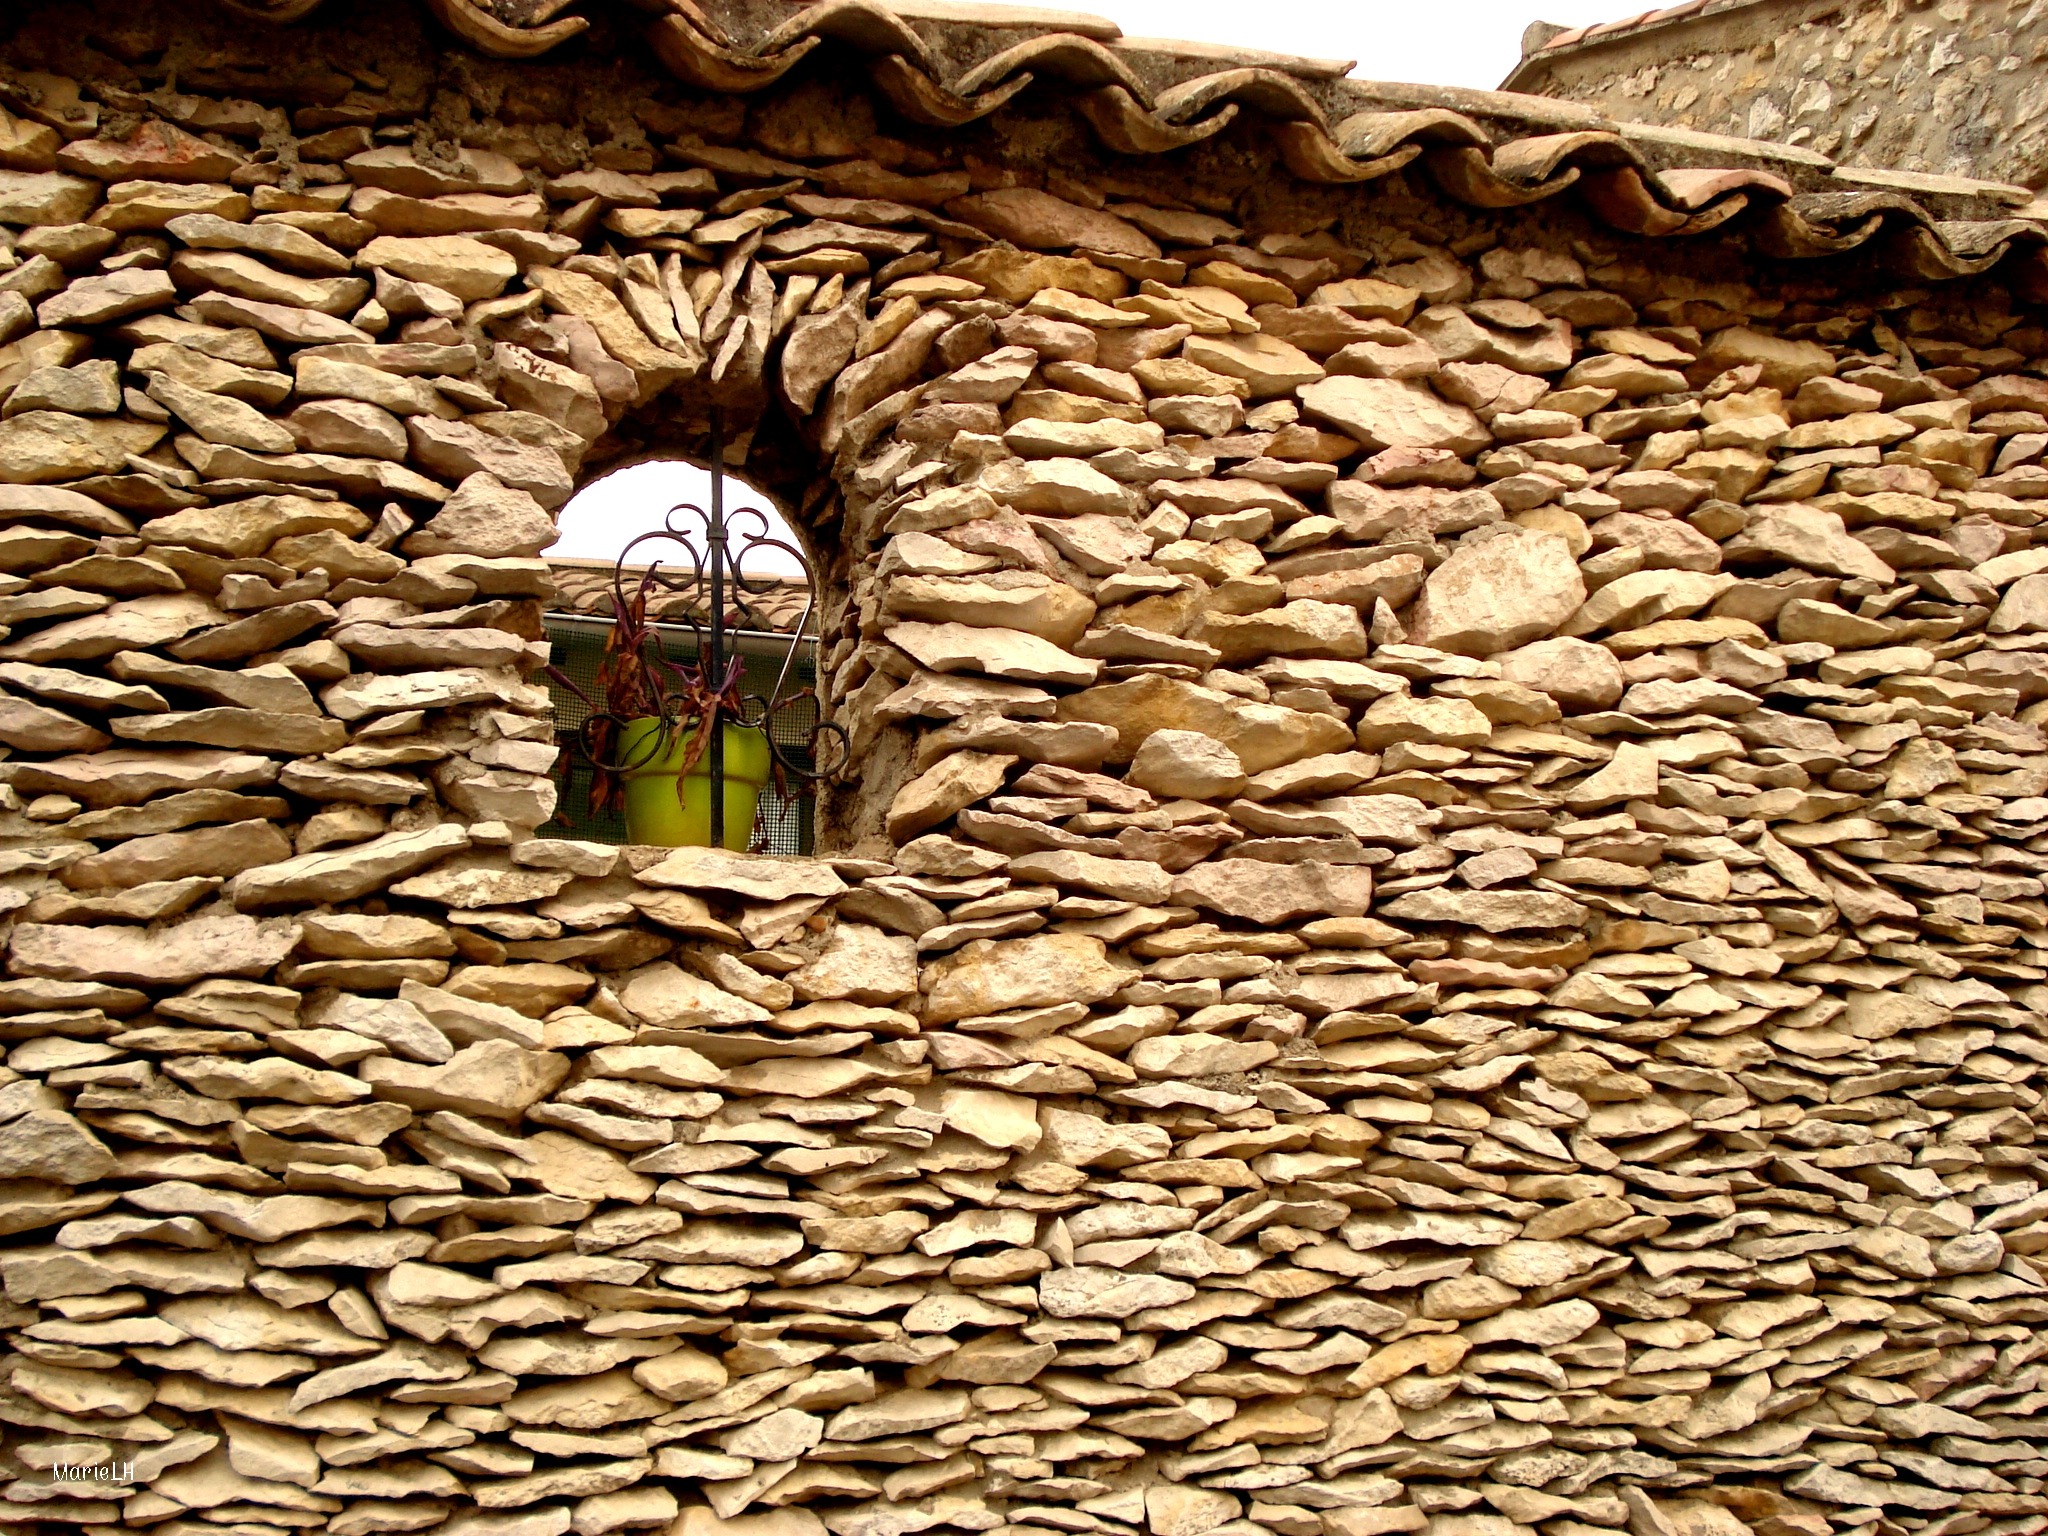
tree, branch, wood, house, trunk, city, wall, soil, stones, ancient history, grass family